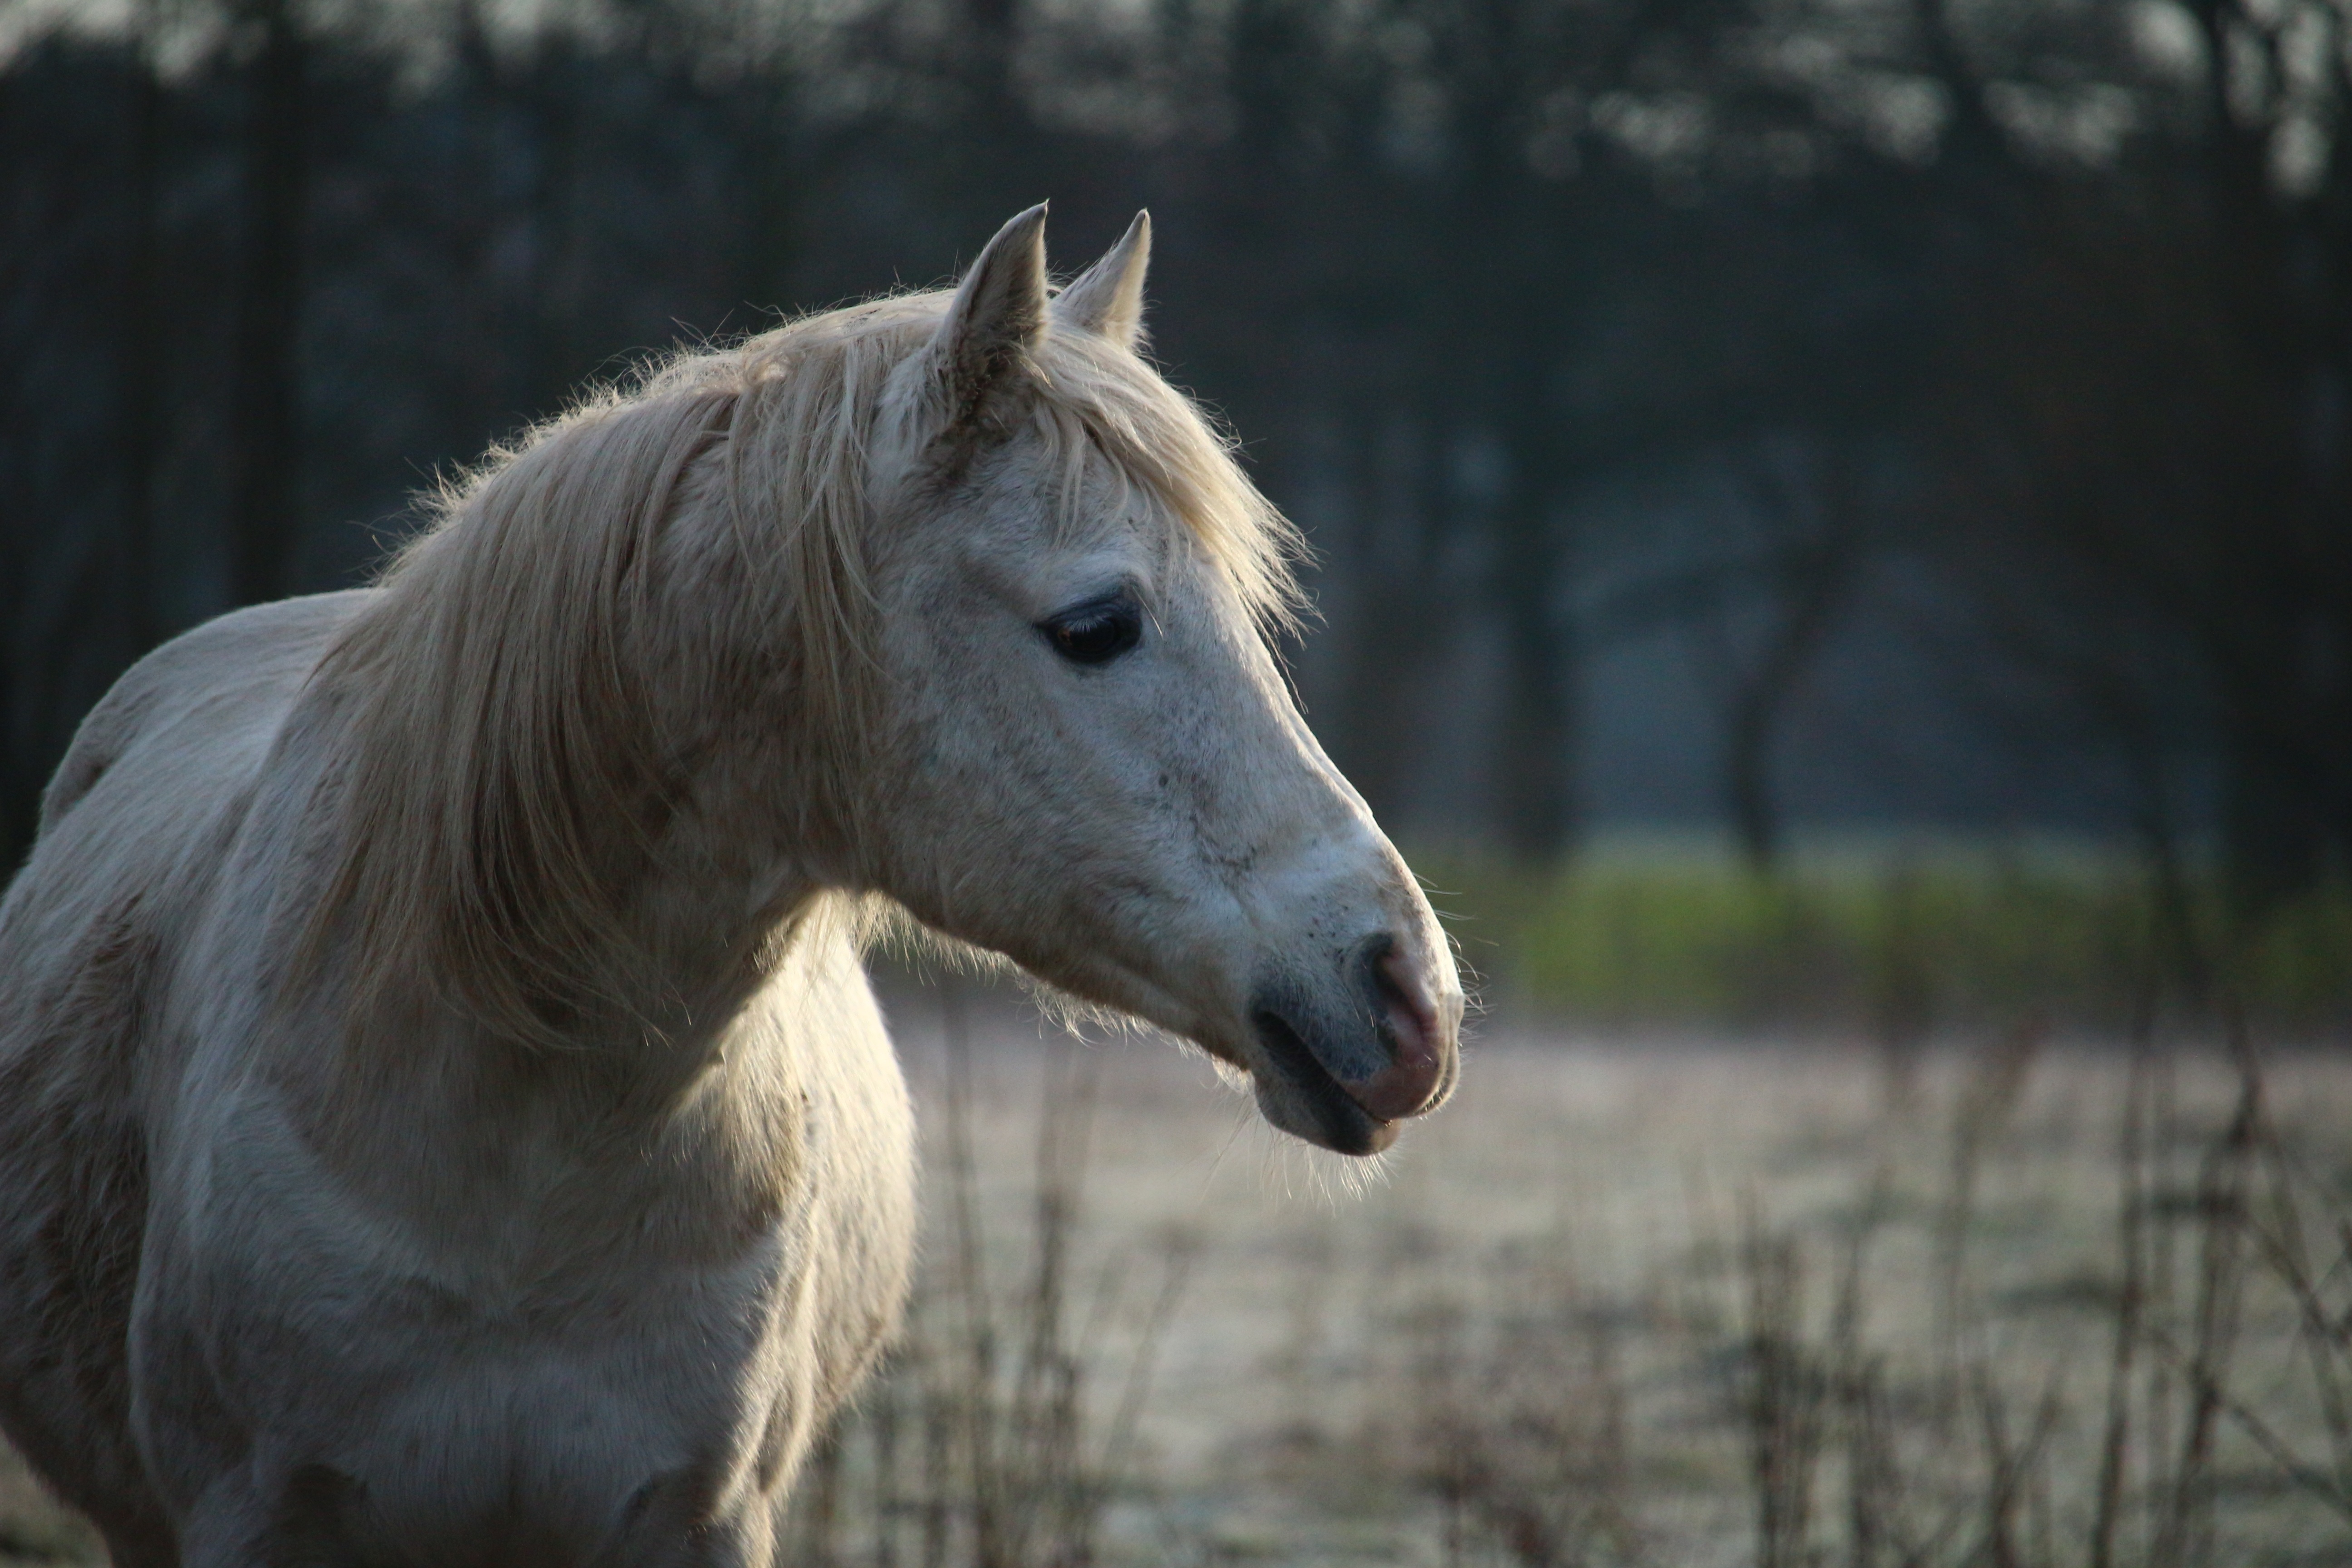
snow, winter, frost, pasture, horse, mammal, stallion, mane, fauna, mare, mold, horse head, thoroughbred arabian, white horse, horse like mammal, mustang horse